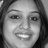
Emotion: happy